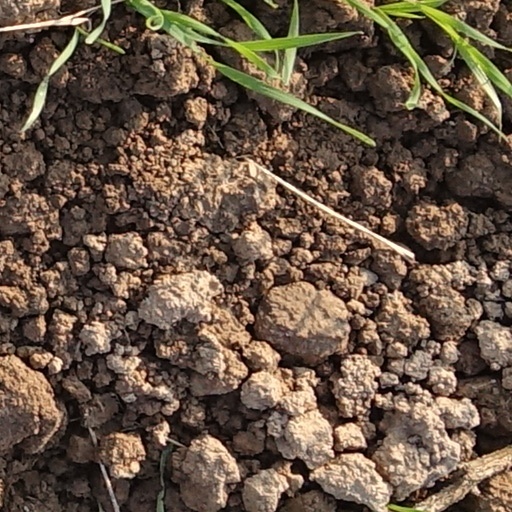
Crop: wheat